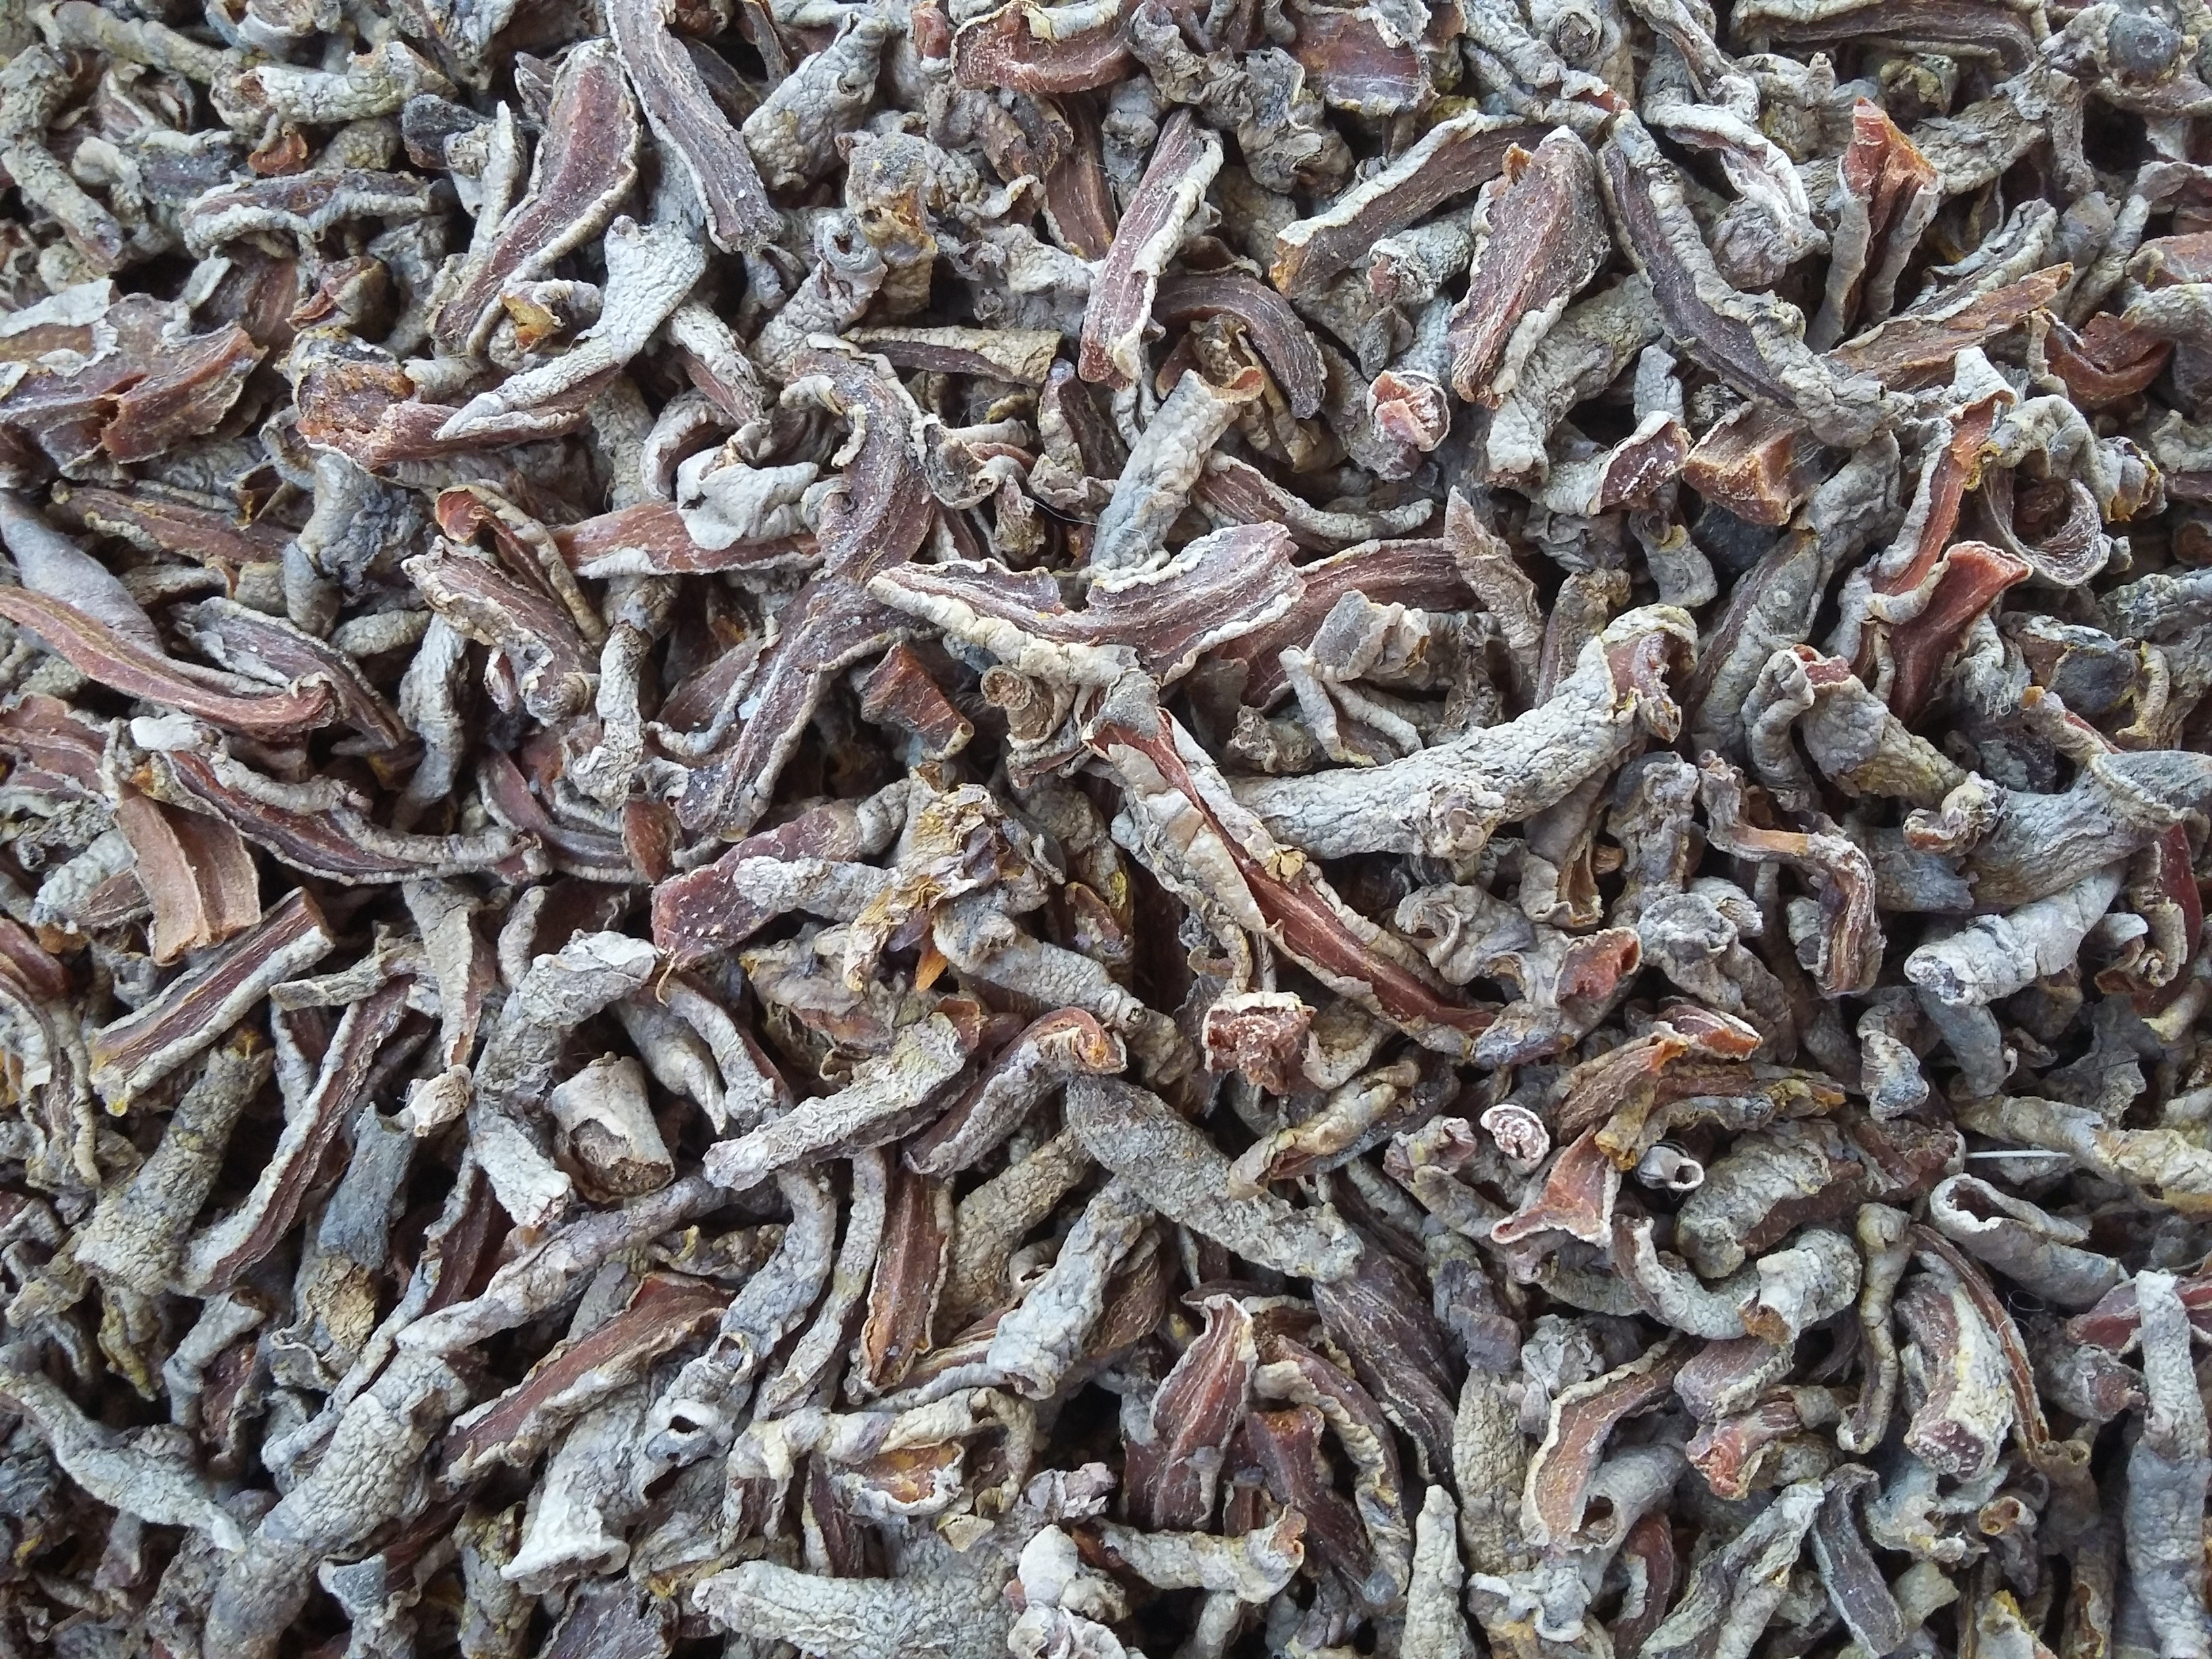
fish, sardine, food, dianhong, forage fish